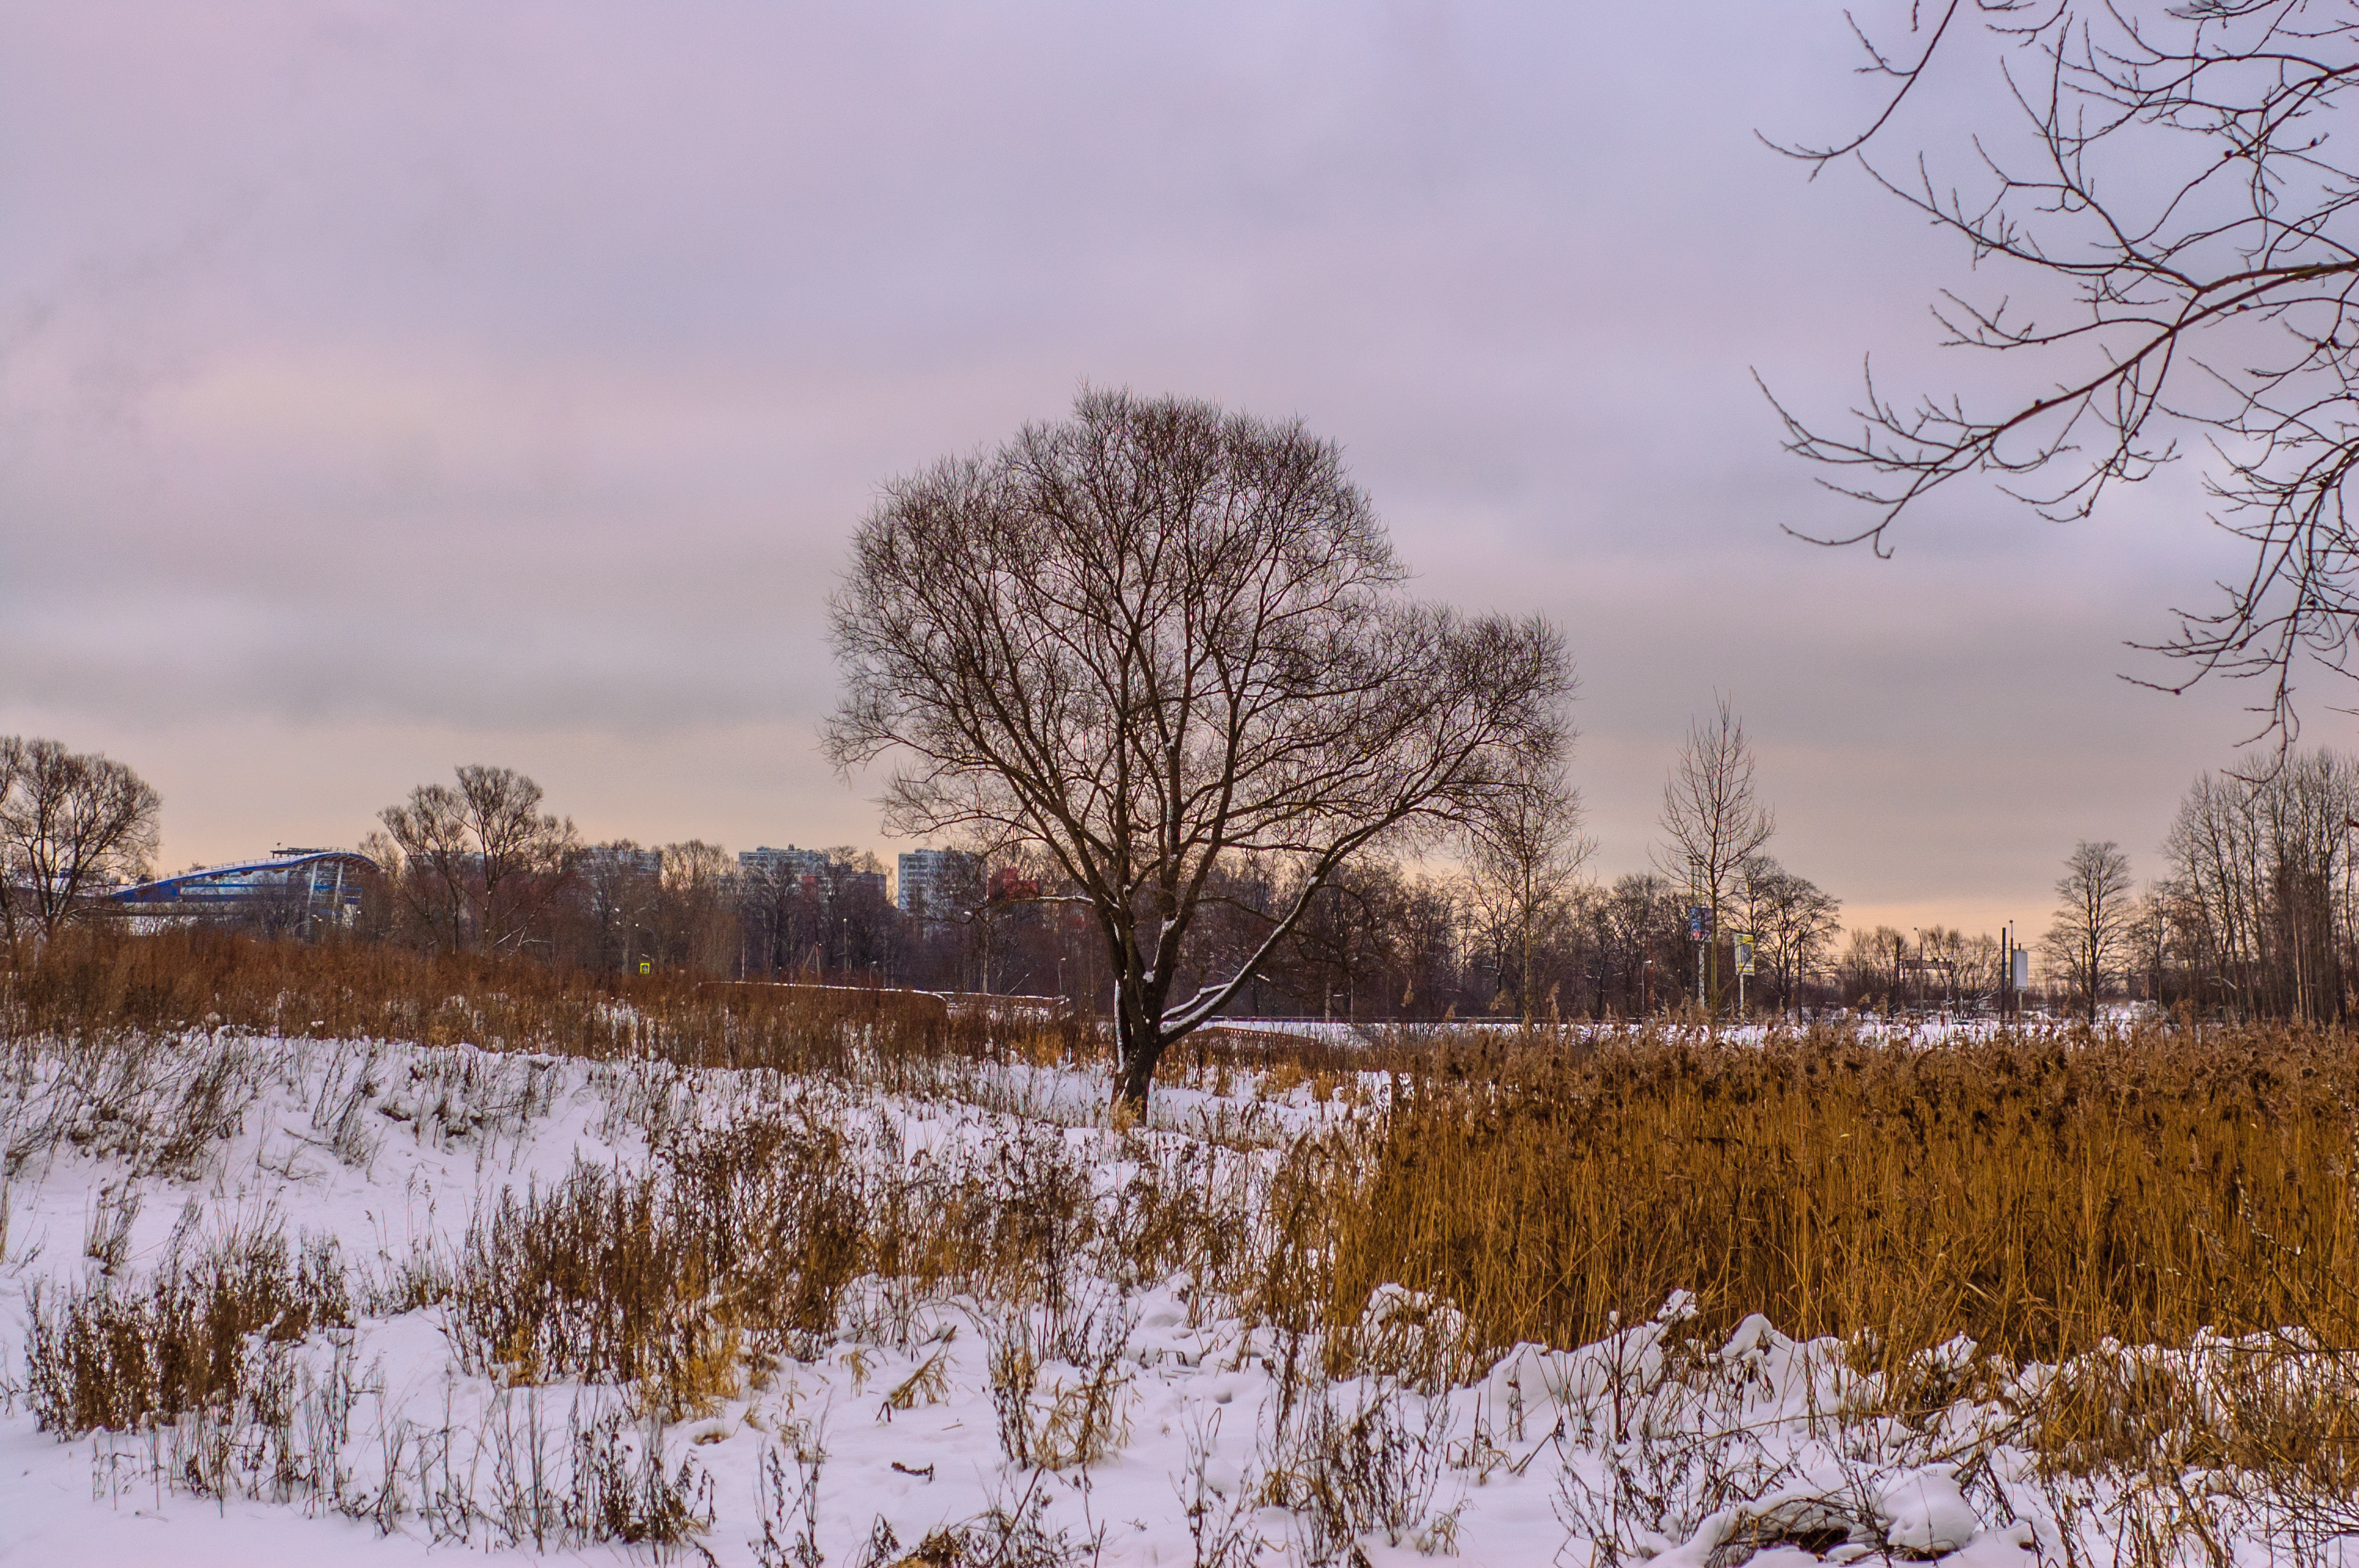
images, cloud, sky, ecoregion, plant, snow, natural landscape, branch, tree, twig, wood, grass, plain, grassland, landscape, freezing, horizon, rural area, grass family, meadow, winter, prairie, wetland, forest, wildlife, field, sunrise, marsh, evening, event, nature reserve, dusk, water, frost, trunk, pasture, reflection, sunset, bog, woodland, plant stem, tundra, lake, steppe